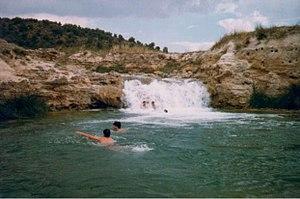
Le parc naturel des lacs de Ruidera est situé dans la plaine et province historique de La Mancha ; il se partage entre la province de Ciudad Real et celle d'Albacete, toutes deux dans la communauté autonome de Castilla-La Mancha en Espagne.